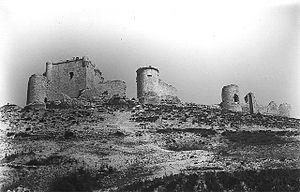
Íscar est une commune de la province de Valladolid dans la communauté autonome de Castille-et-León en Espagne.